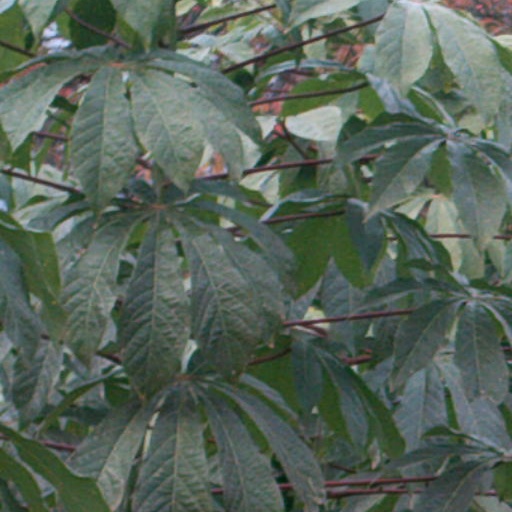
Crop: cassava